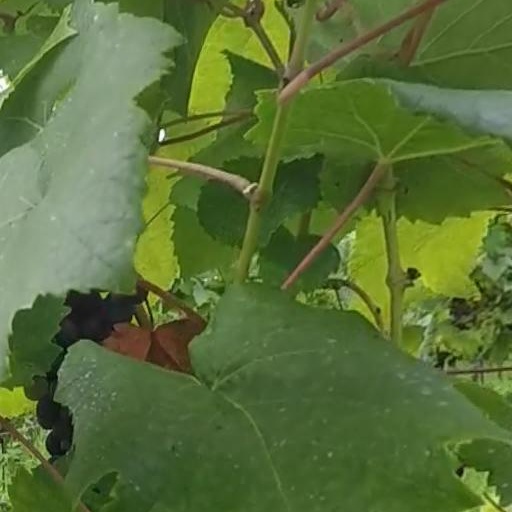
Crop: grape